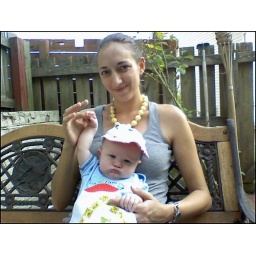
He was pimping a sealife hat, a turtle onsie, and a duck blanket. He was in love with Jakki's yellow necklace.